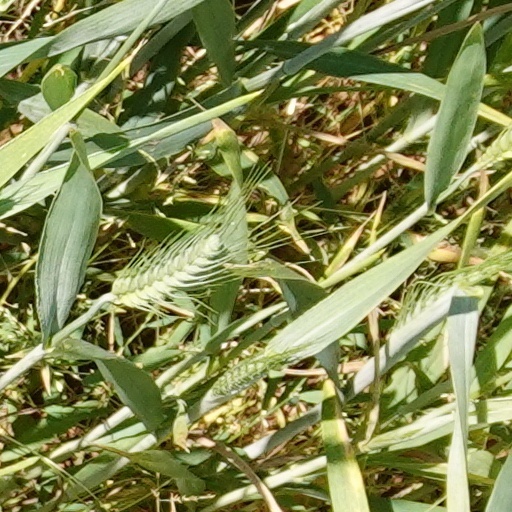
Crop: wheat